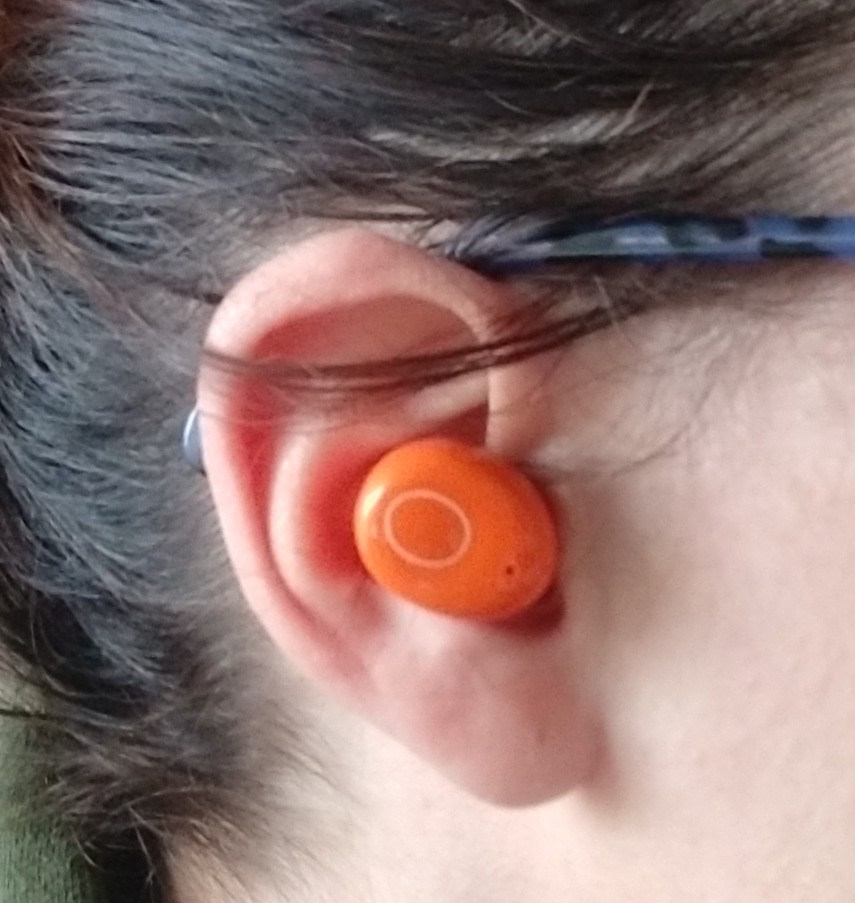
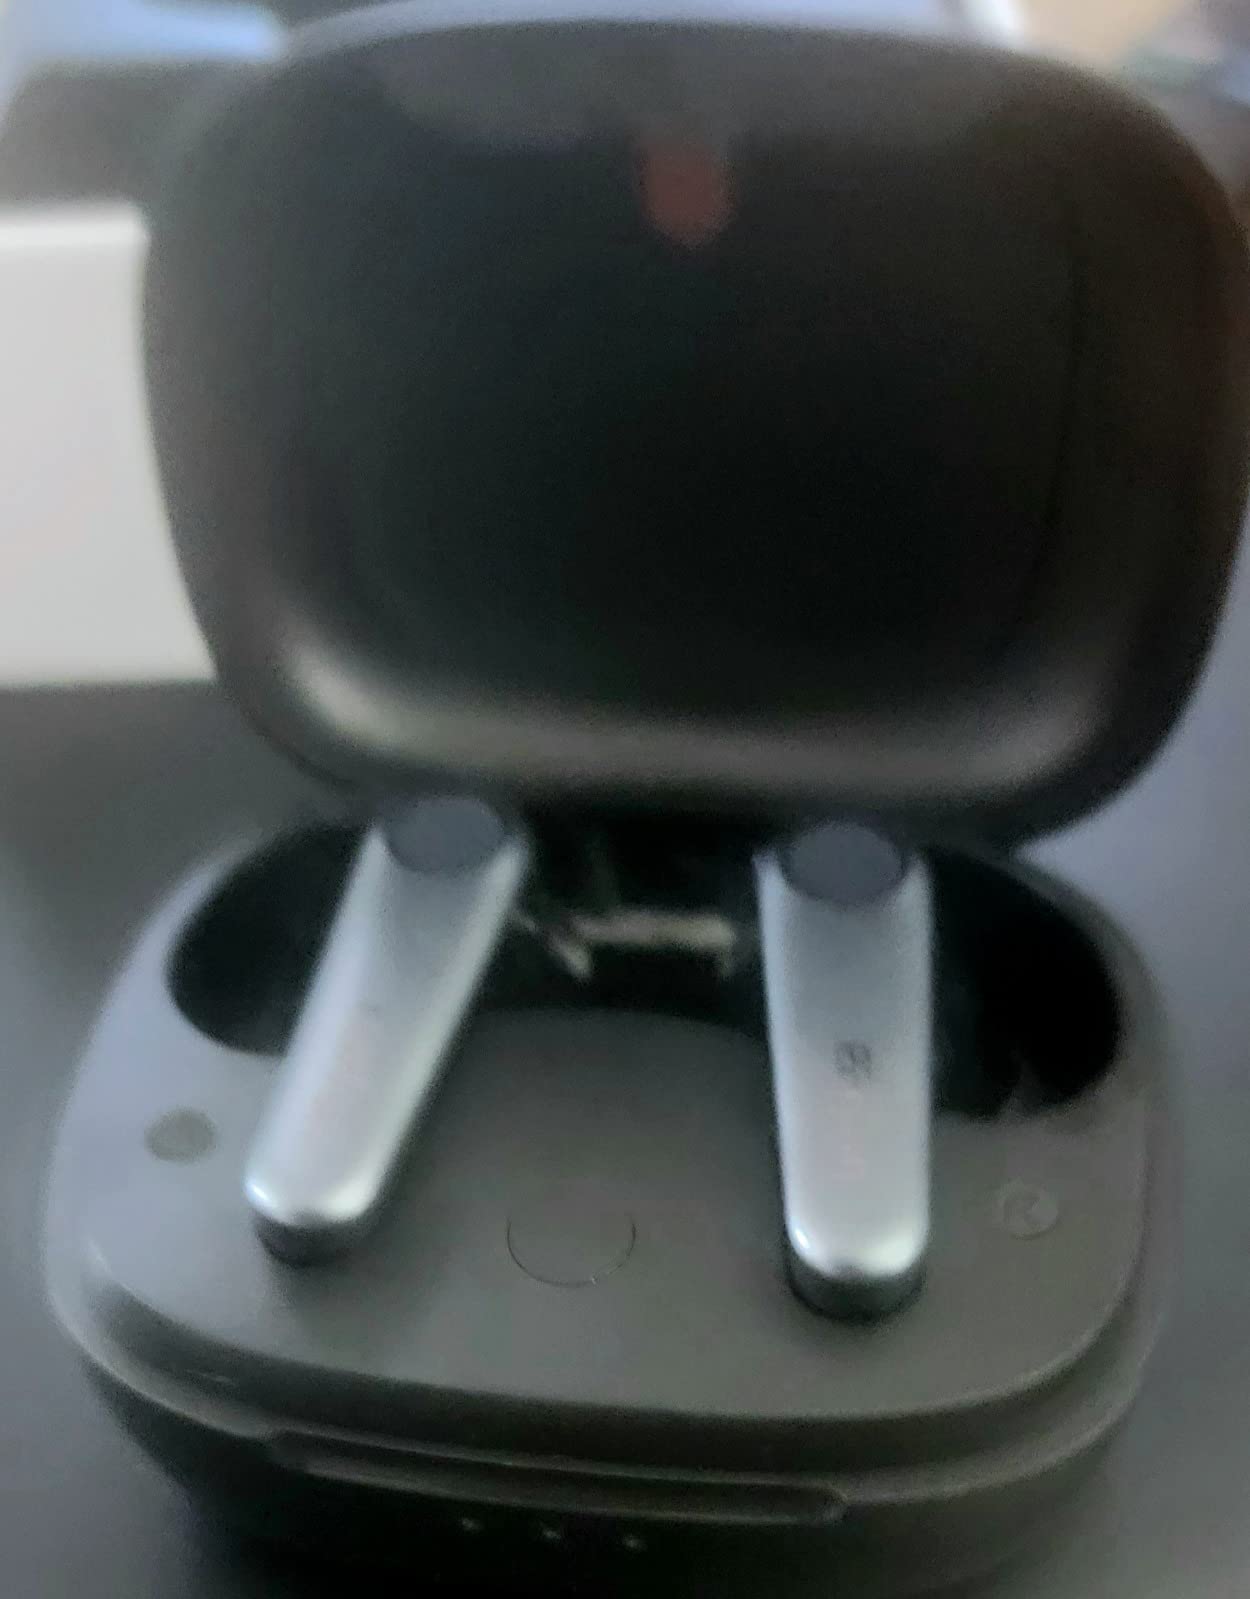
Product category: earbuds
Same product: no